Sisera

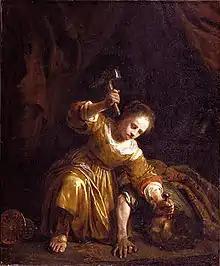
By Jan de Bray, 1659

The etymology of Sisera's name is unclear. Sisera's name has been variously identified as Philistine, Hittite, Hurrian, or Egyptian (Ses-Ra, "servant of Ra"). The Israeli scholar and archaeologist Adam Zertal identifies Sisera with the sea people called Sherden, arguing that Sisera came from the island of Sardinia.